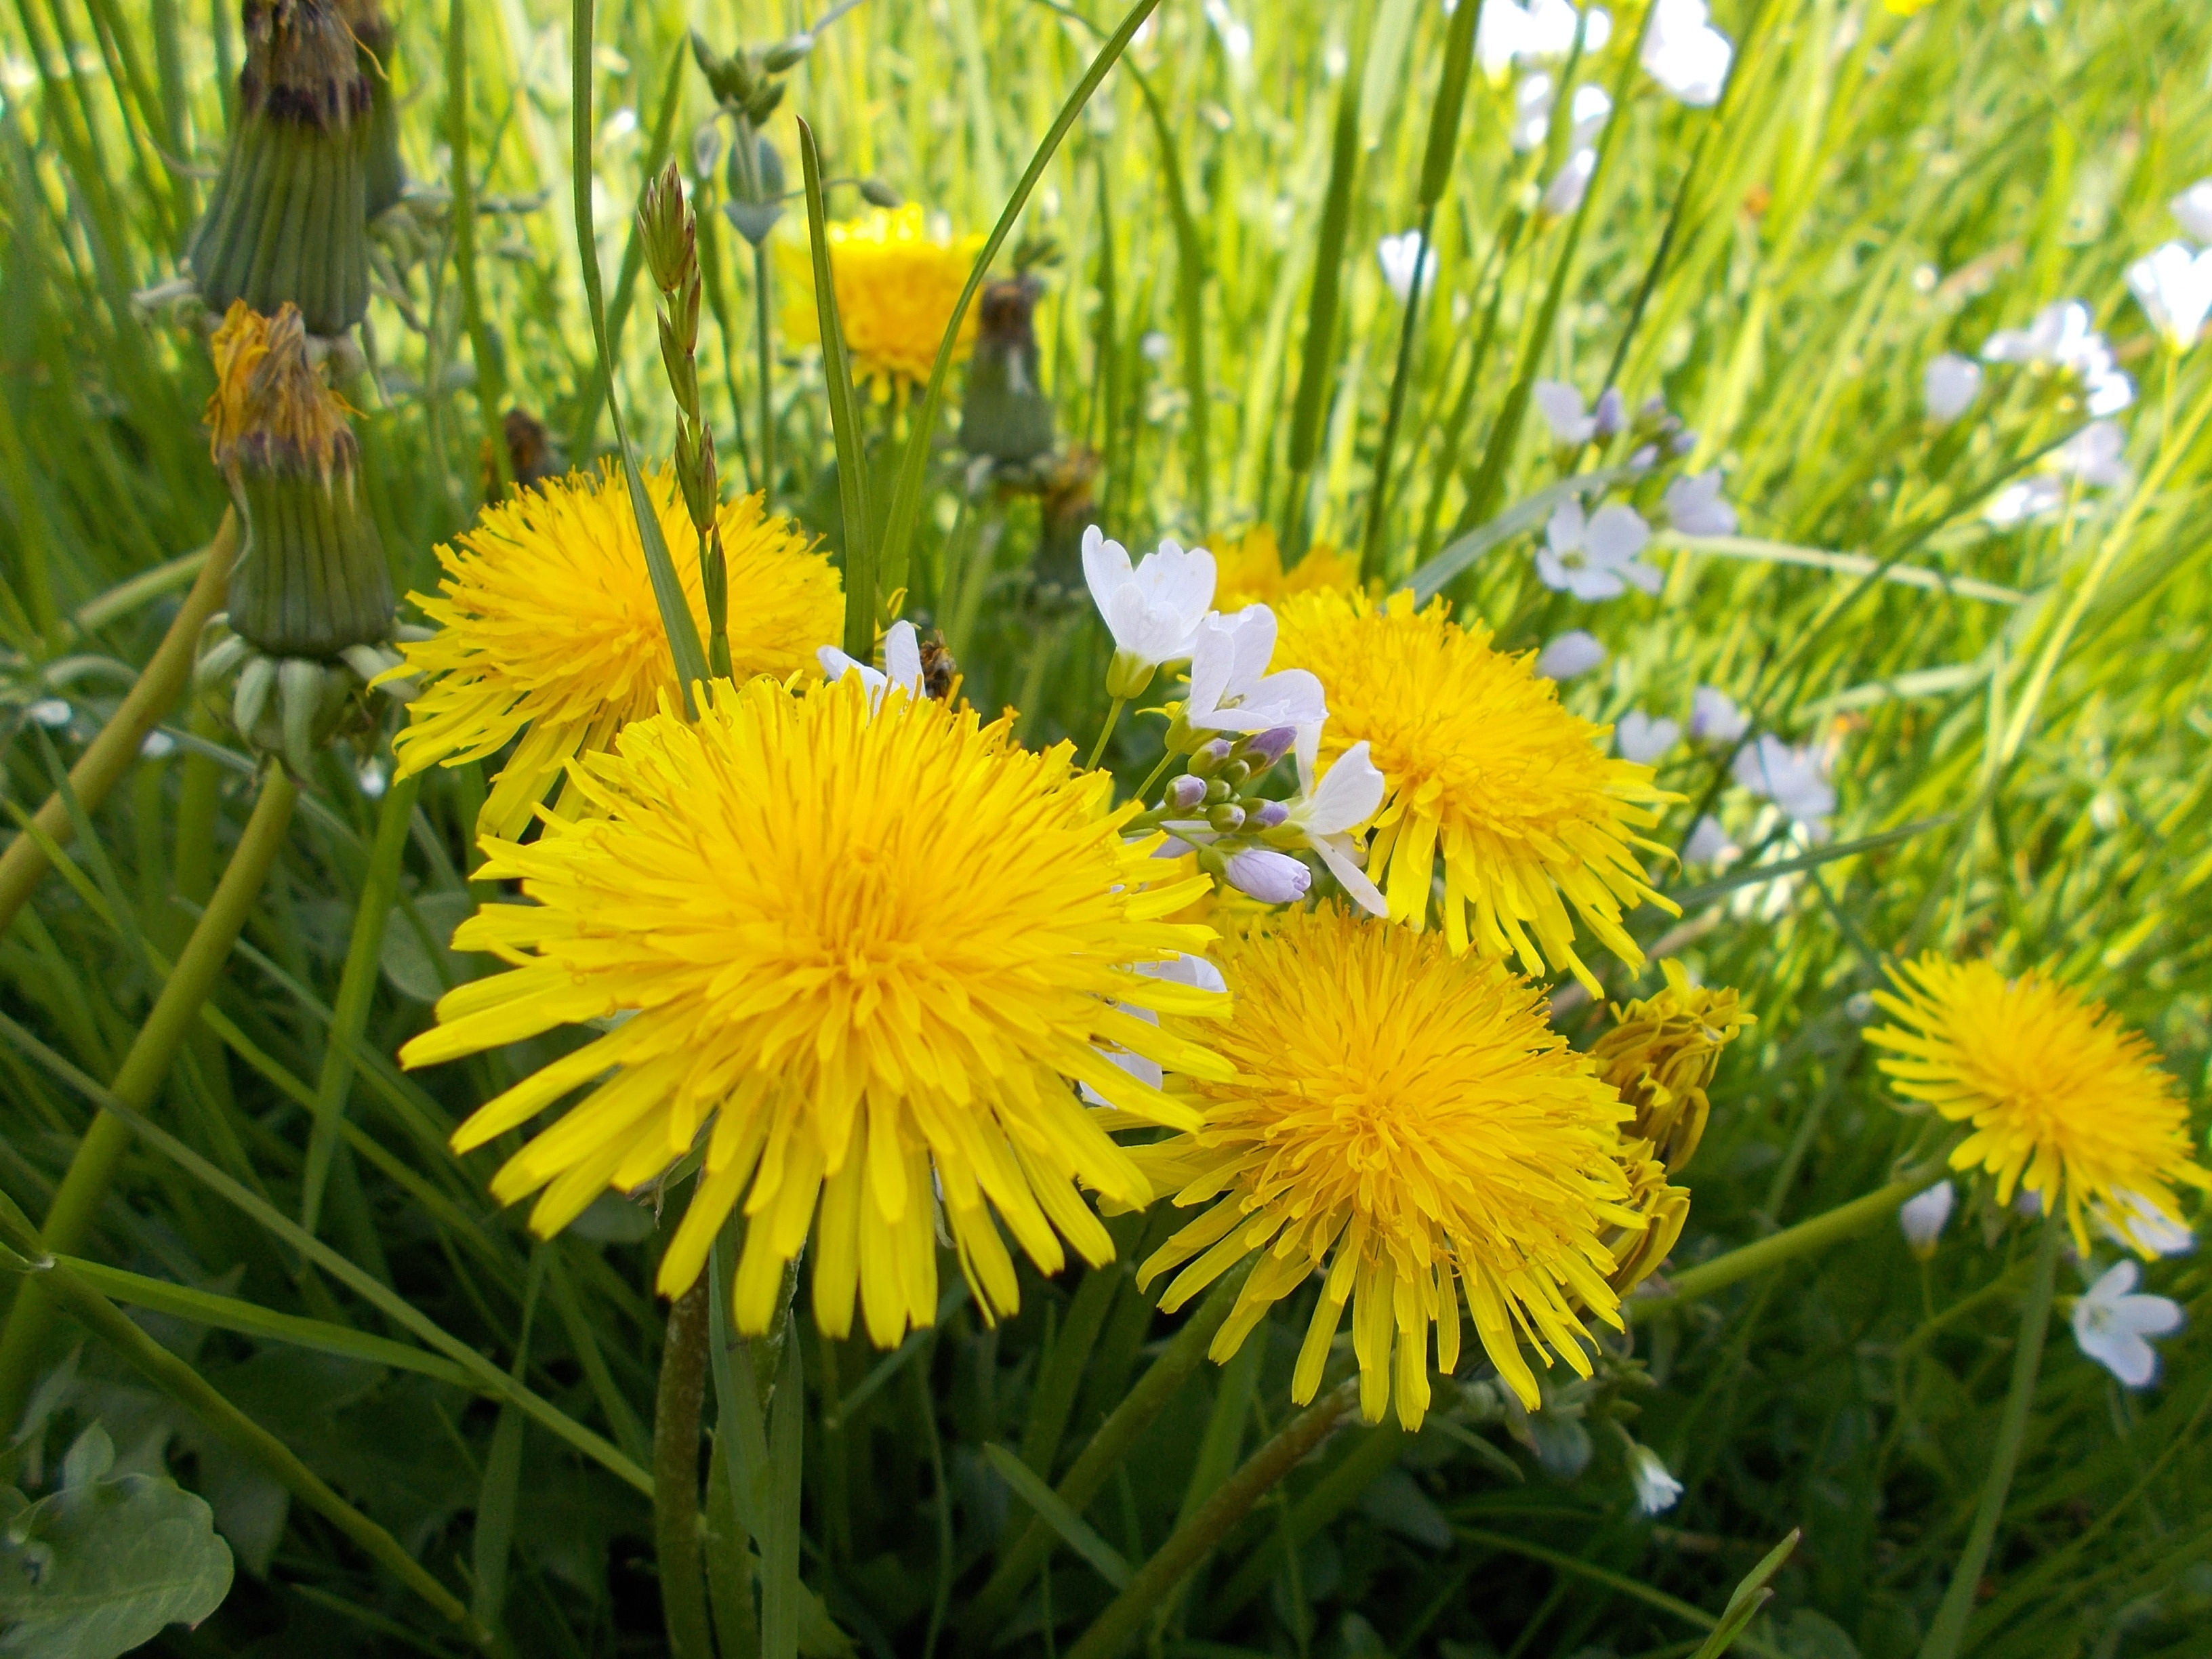
nature, grass, plant, field, meadow, dandelion, prairie, flower, green, herb, botany, yellow, flora, wildflower, flowers, blade of grass, ecosystem, wild plants, public record, flowering plant, daisy family, meadow nature, oxeye daisy, annual plant, land plant, chamaemelum nobile, flatweed